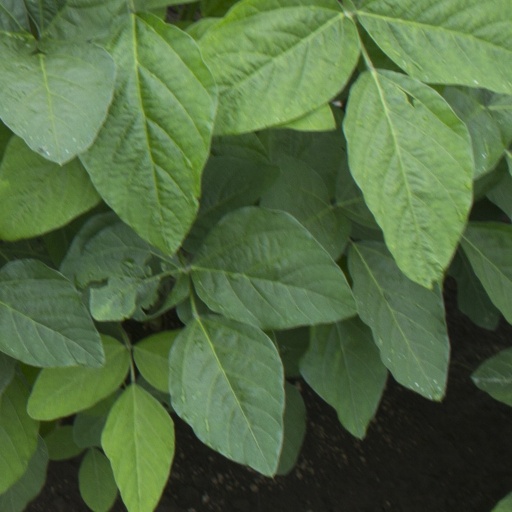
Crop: soybean